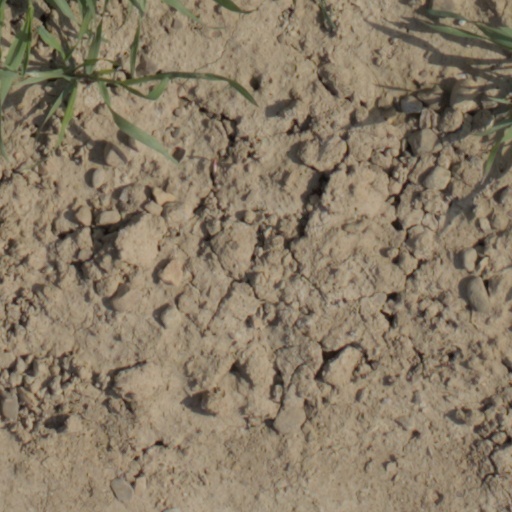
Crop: wheat